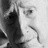
Emotion: sad